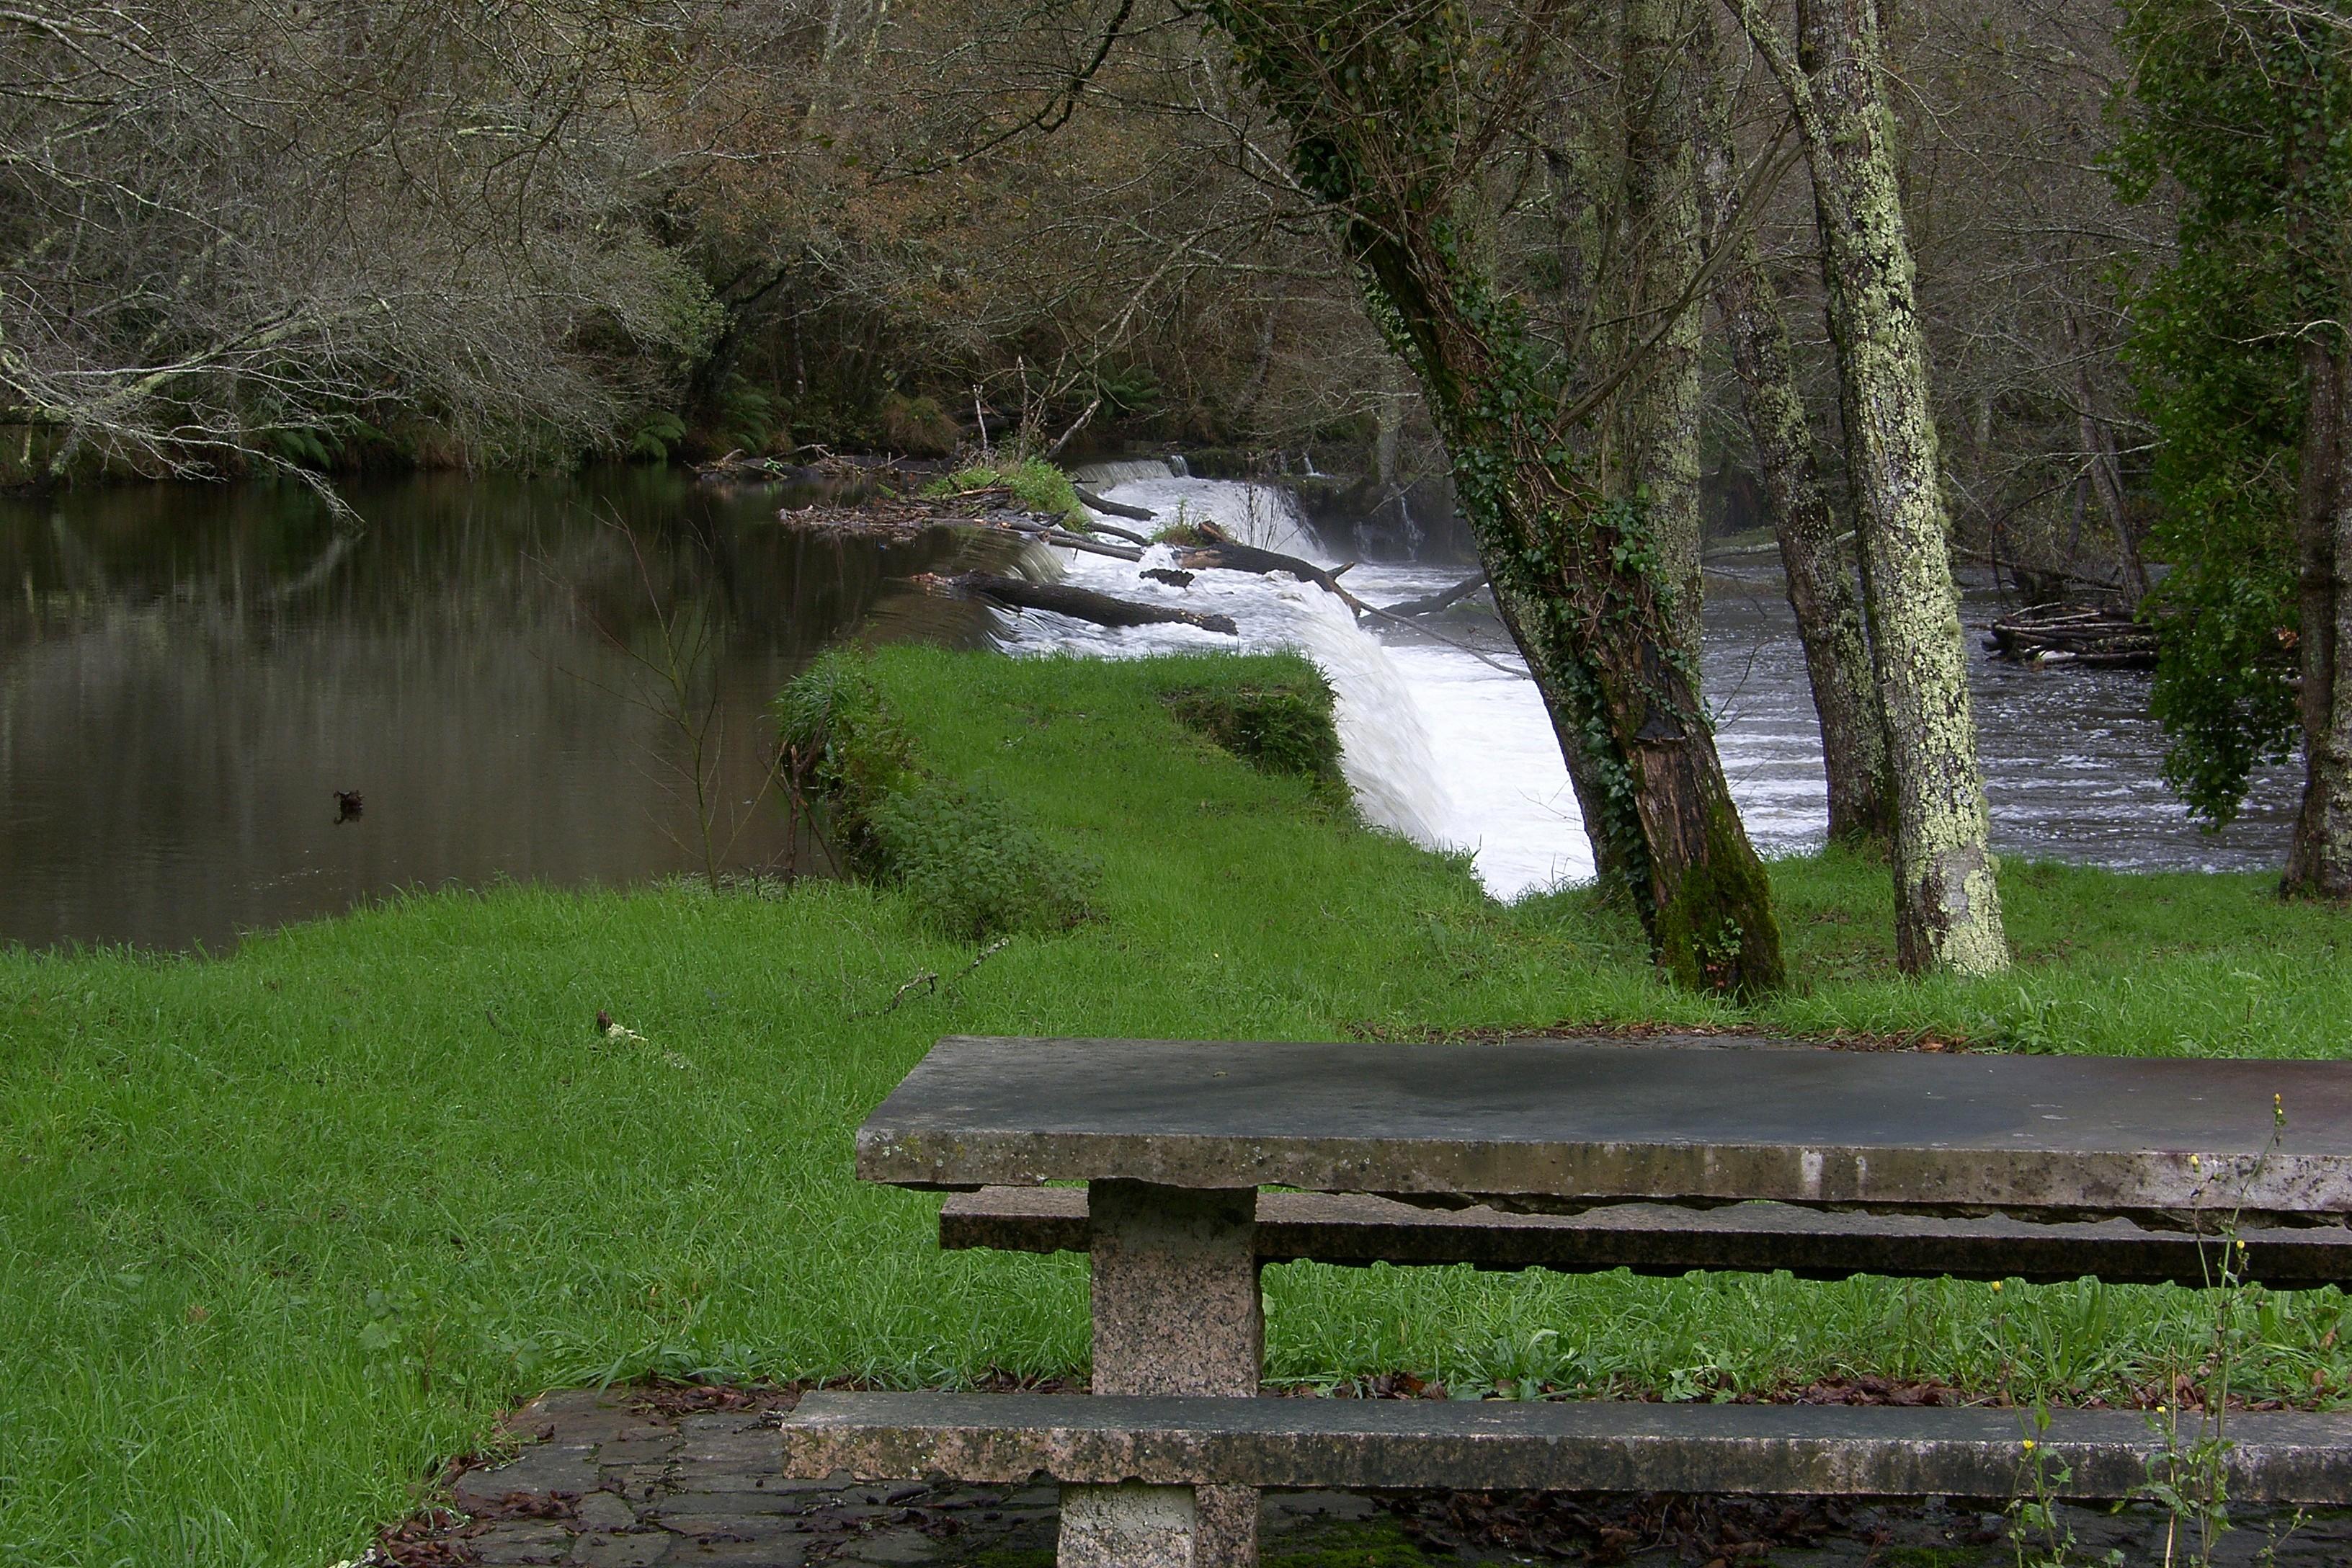
landscape, tree, water, nature, wilderness, trail, lake, river, pond, stream, reservoir, waterway, body of water, la, woodland, water feature, ggl1, rural area, coru agaliciaspainscenery